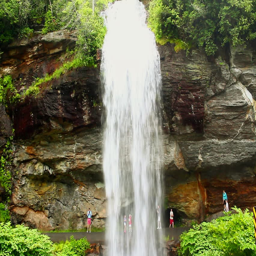
people play behind a waterfall that flows over a roadway